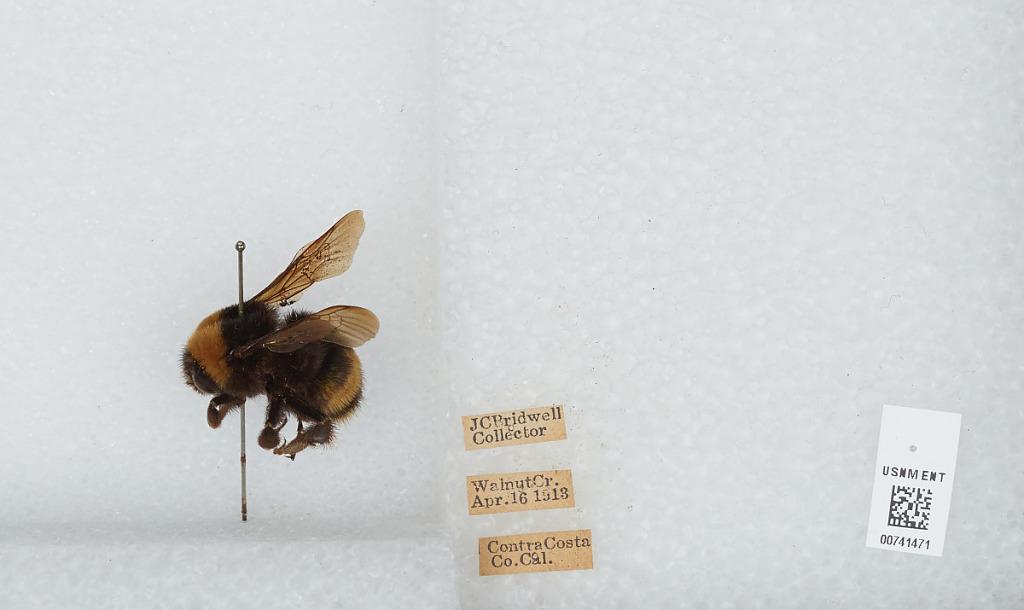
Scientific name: Bombus (Bombus) occidentalis Greene
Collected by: J. Bridwell
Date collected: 1913-4-16
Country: United States
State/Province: California
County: Contra Costa
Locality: Walnut Creek
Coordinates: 37.9064, -122.065